Black gill disease

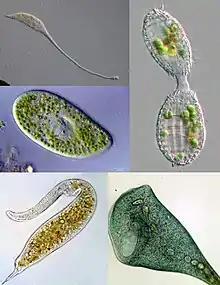
A circular fungus attaches itself to gill nodules in shrimp.

Black gill disease is visible to the human eye. Affected gills may exhibit crusted, surface-corroding, scattered light brown to black spots or a large black patch on one or both sides of the fish. Discoloration at the gill area will be distinct from the rest of the body. These symptoms are separate from gill fouling or fin rot.